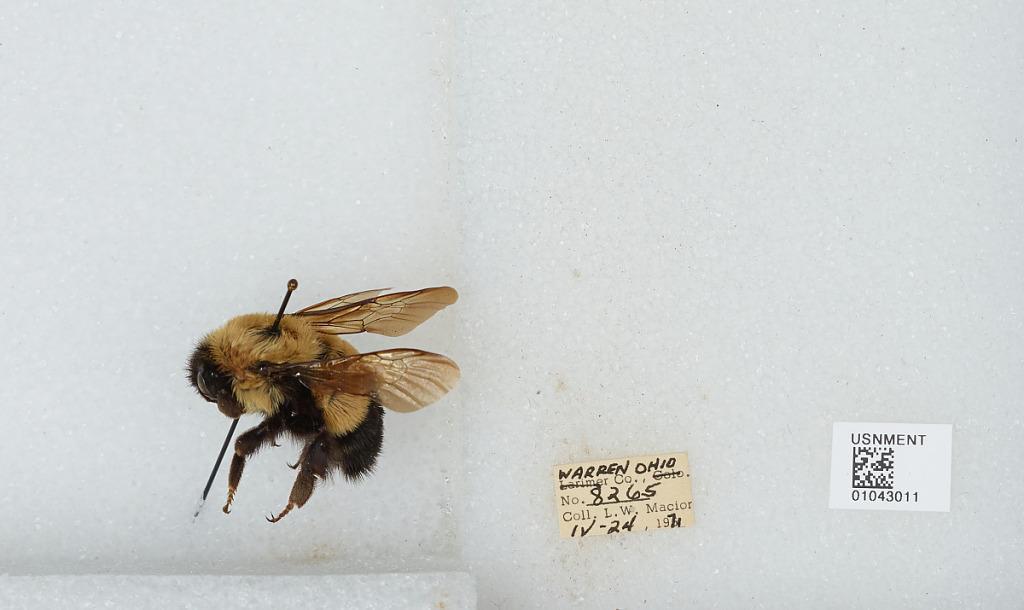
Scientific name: Bombus (Bombus) affinis Cresson
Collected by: L. Macior
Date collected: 1971-4-24
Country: United States
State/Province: Ohio
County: Warren
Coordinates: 39.4242, -84.1856